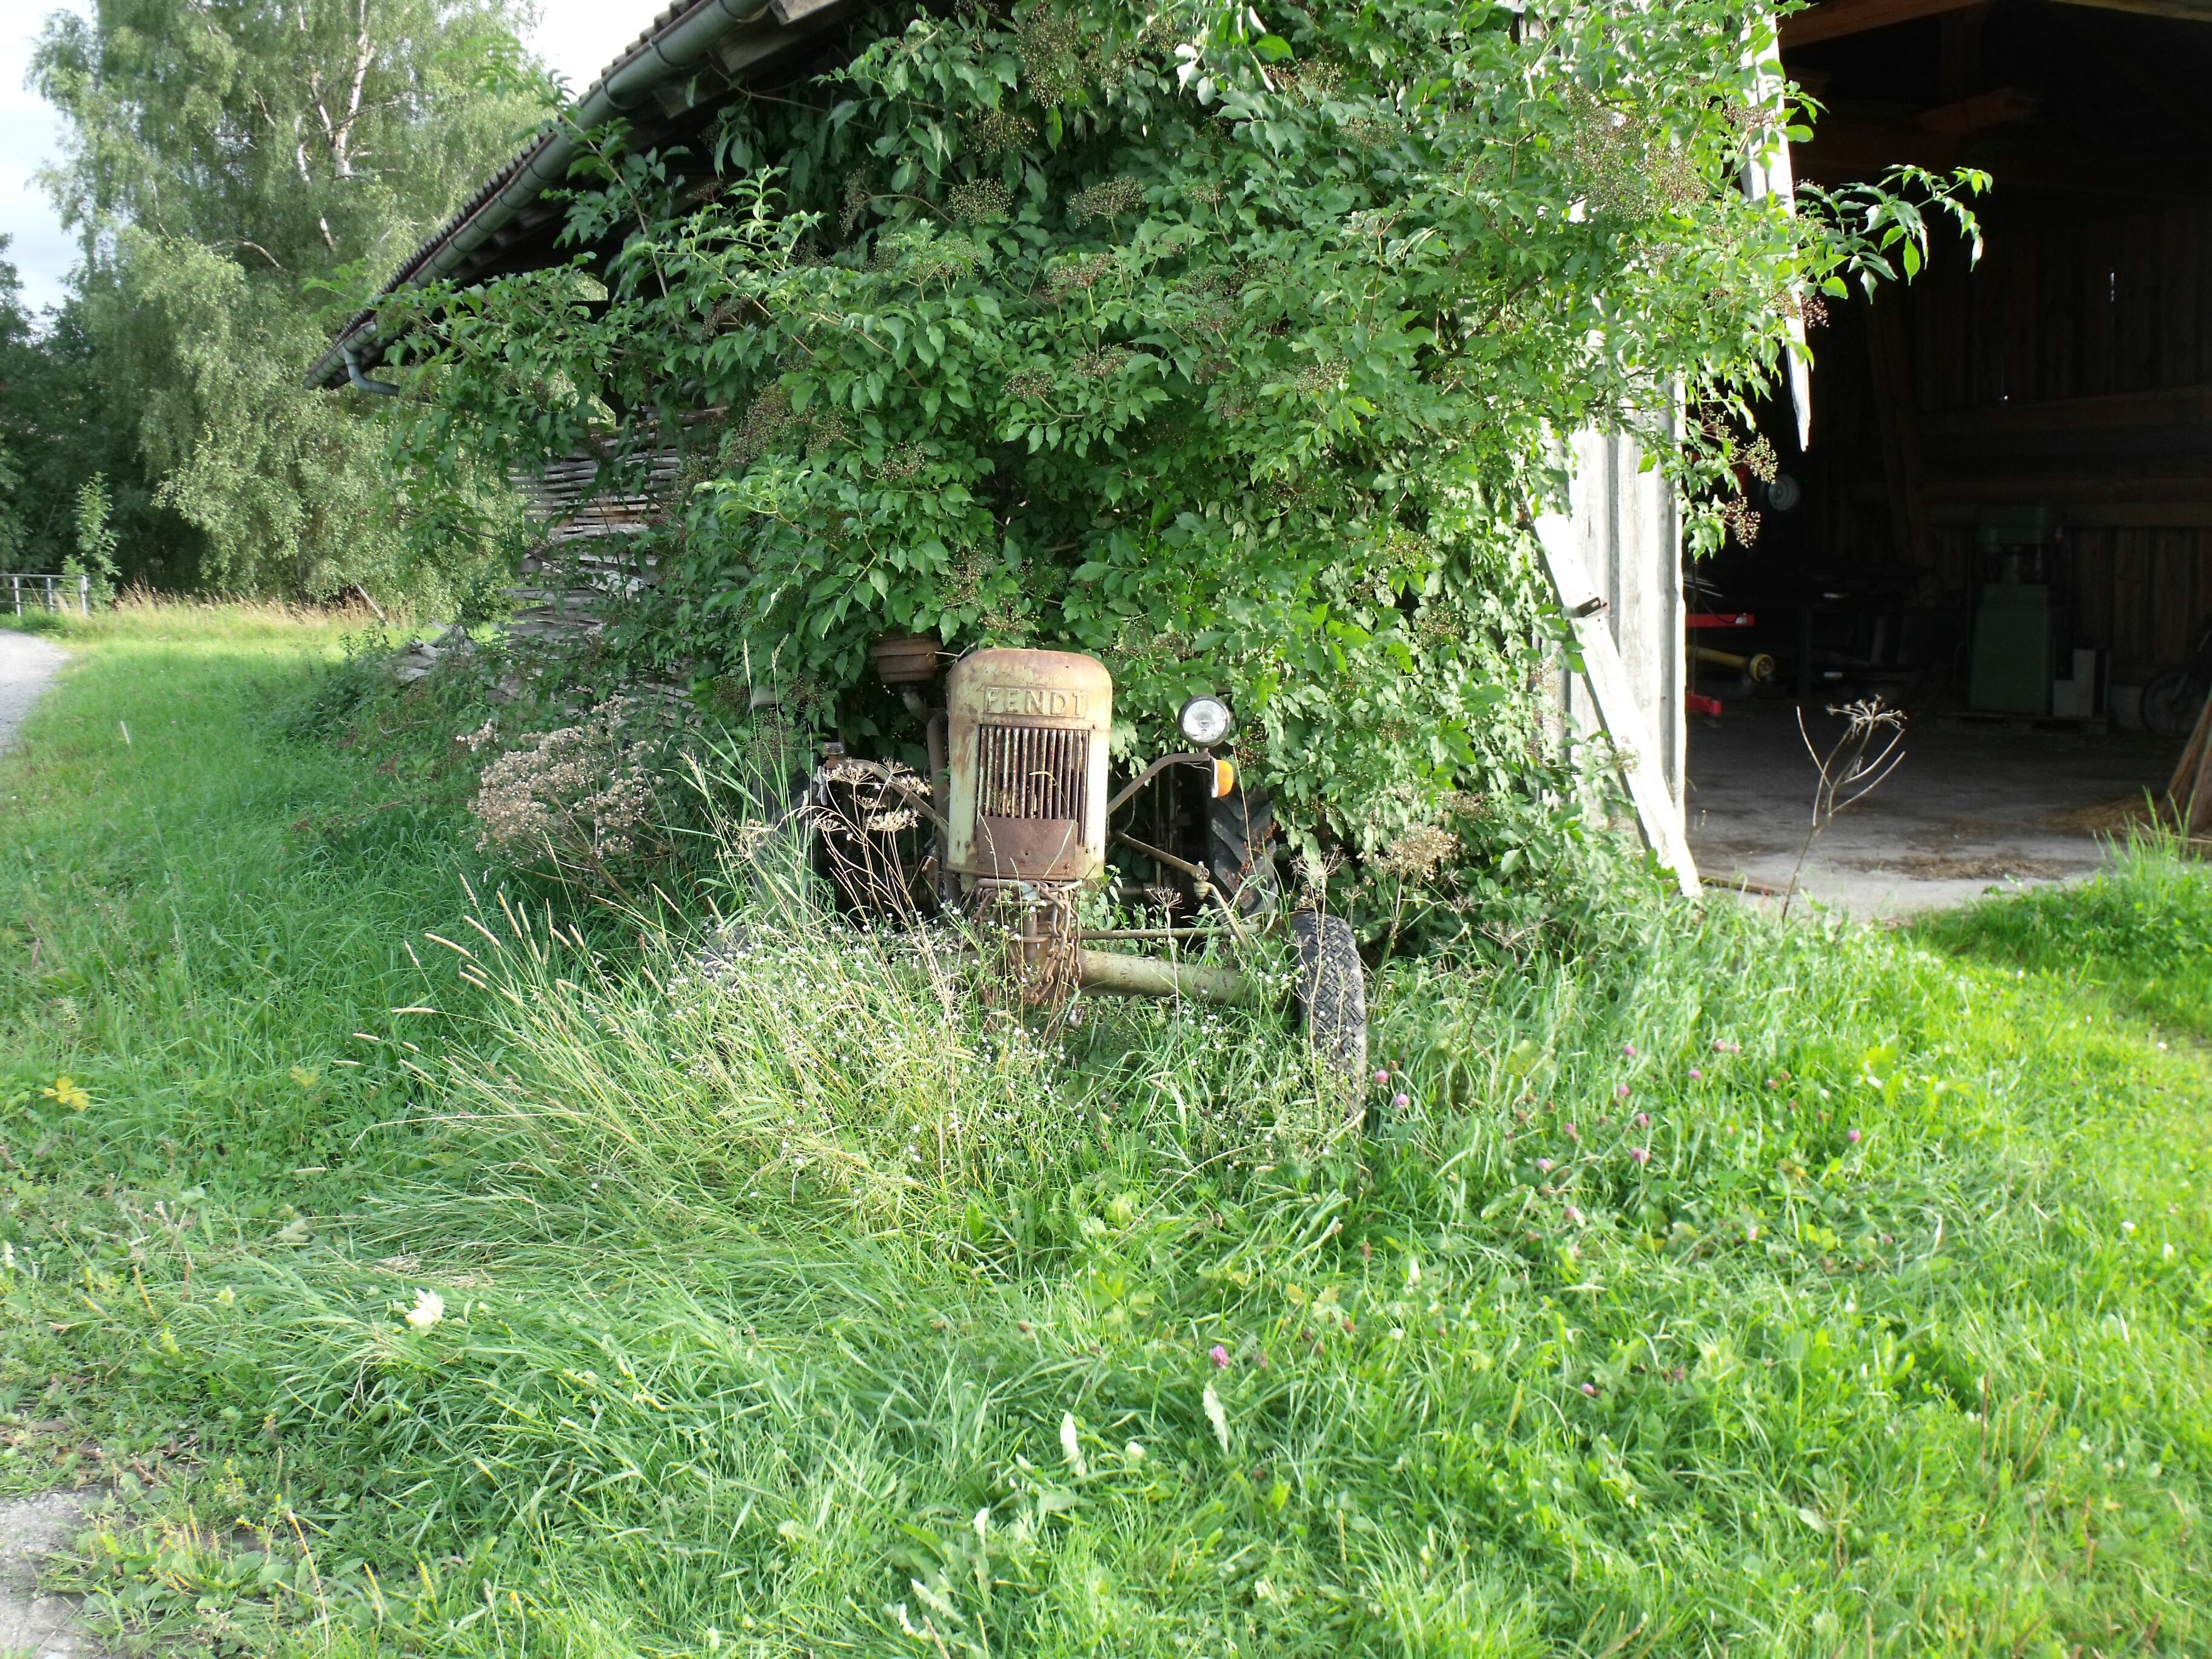
tree, grass, plant, tractor, lawn, flower, old, environment, backyard, agriculture, garden, shrub, oldtimer, iron, yard, tractors, pollution, forget, leave, scrap, stainless, rural area, retired, rots